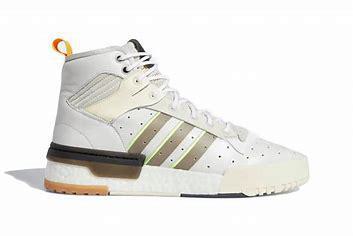
Brand: adidas
Model: originals Adidas Originals Rivalry Rm